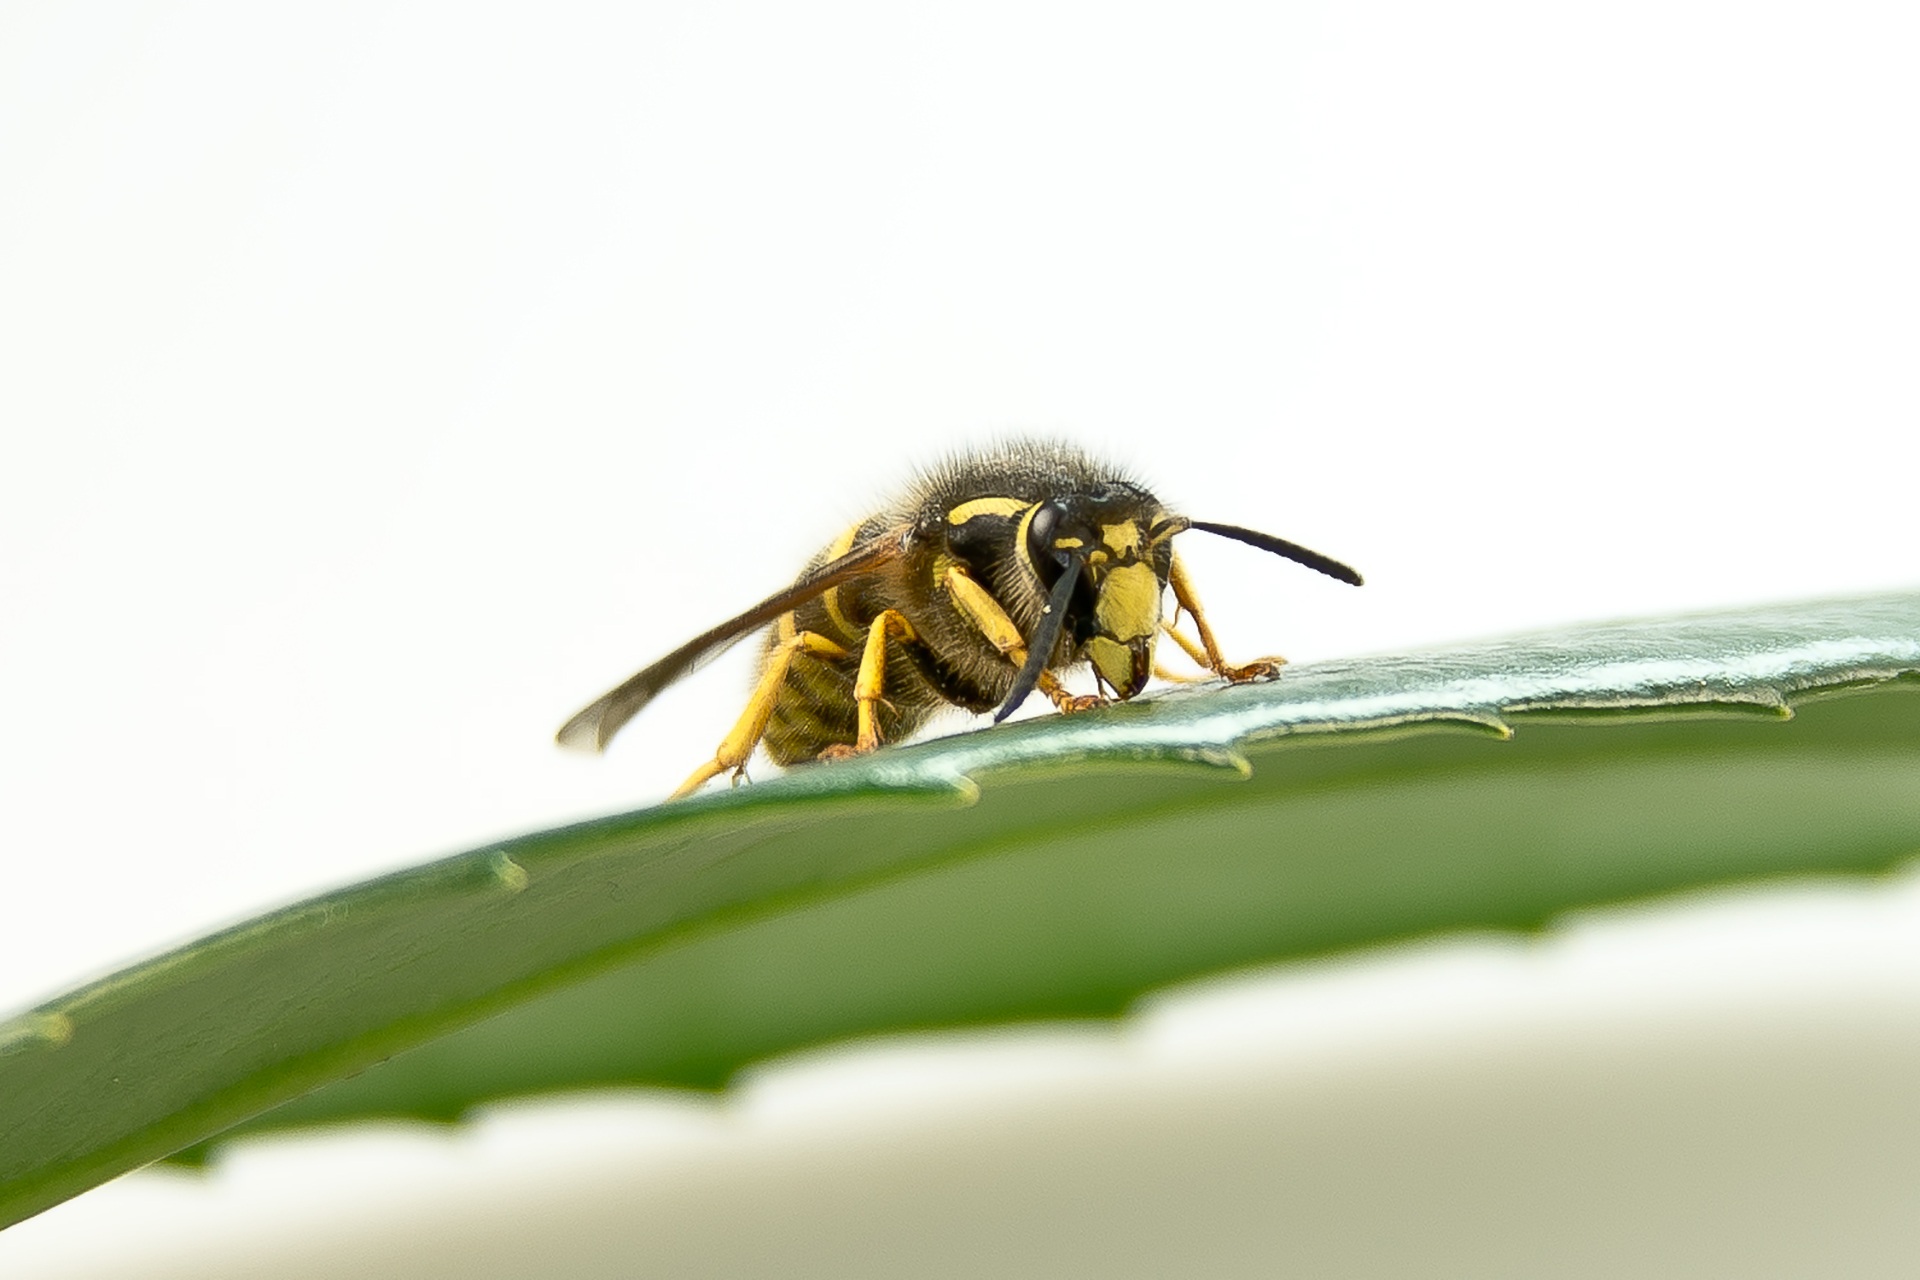
watch, nature, photography, leaf, flower, summer, insect, macro, yellow, close, fauna, invertebrate, close up, bee, wasp, nectar, sting, nature conservation, macro photography, arthropod, honey bee, membrane winged insect